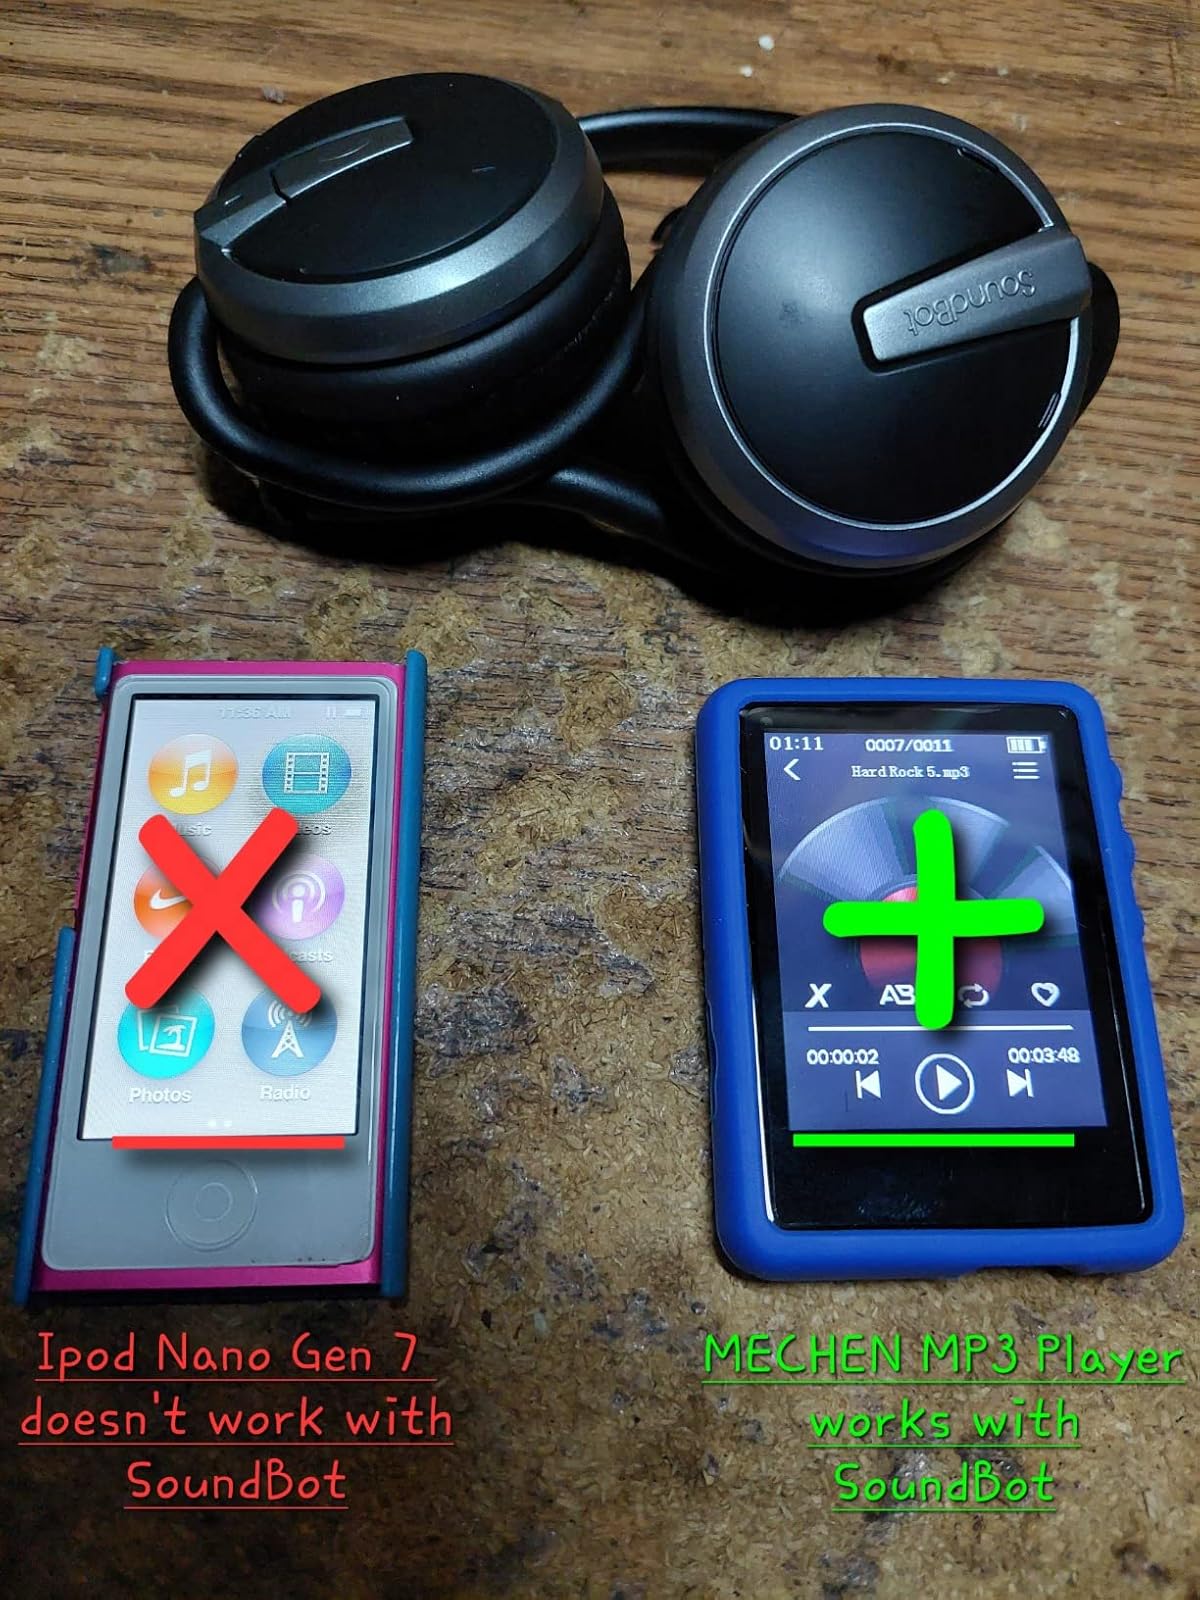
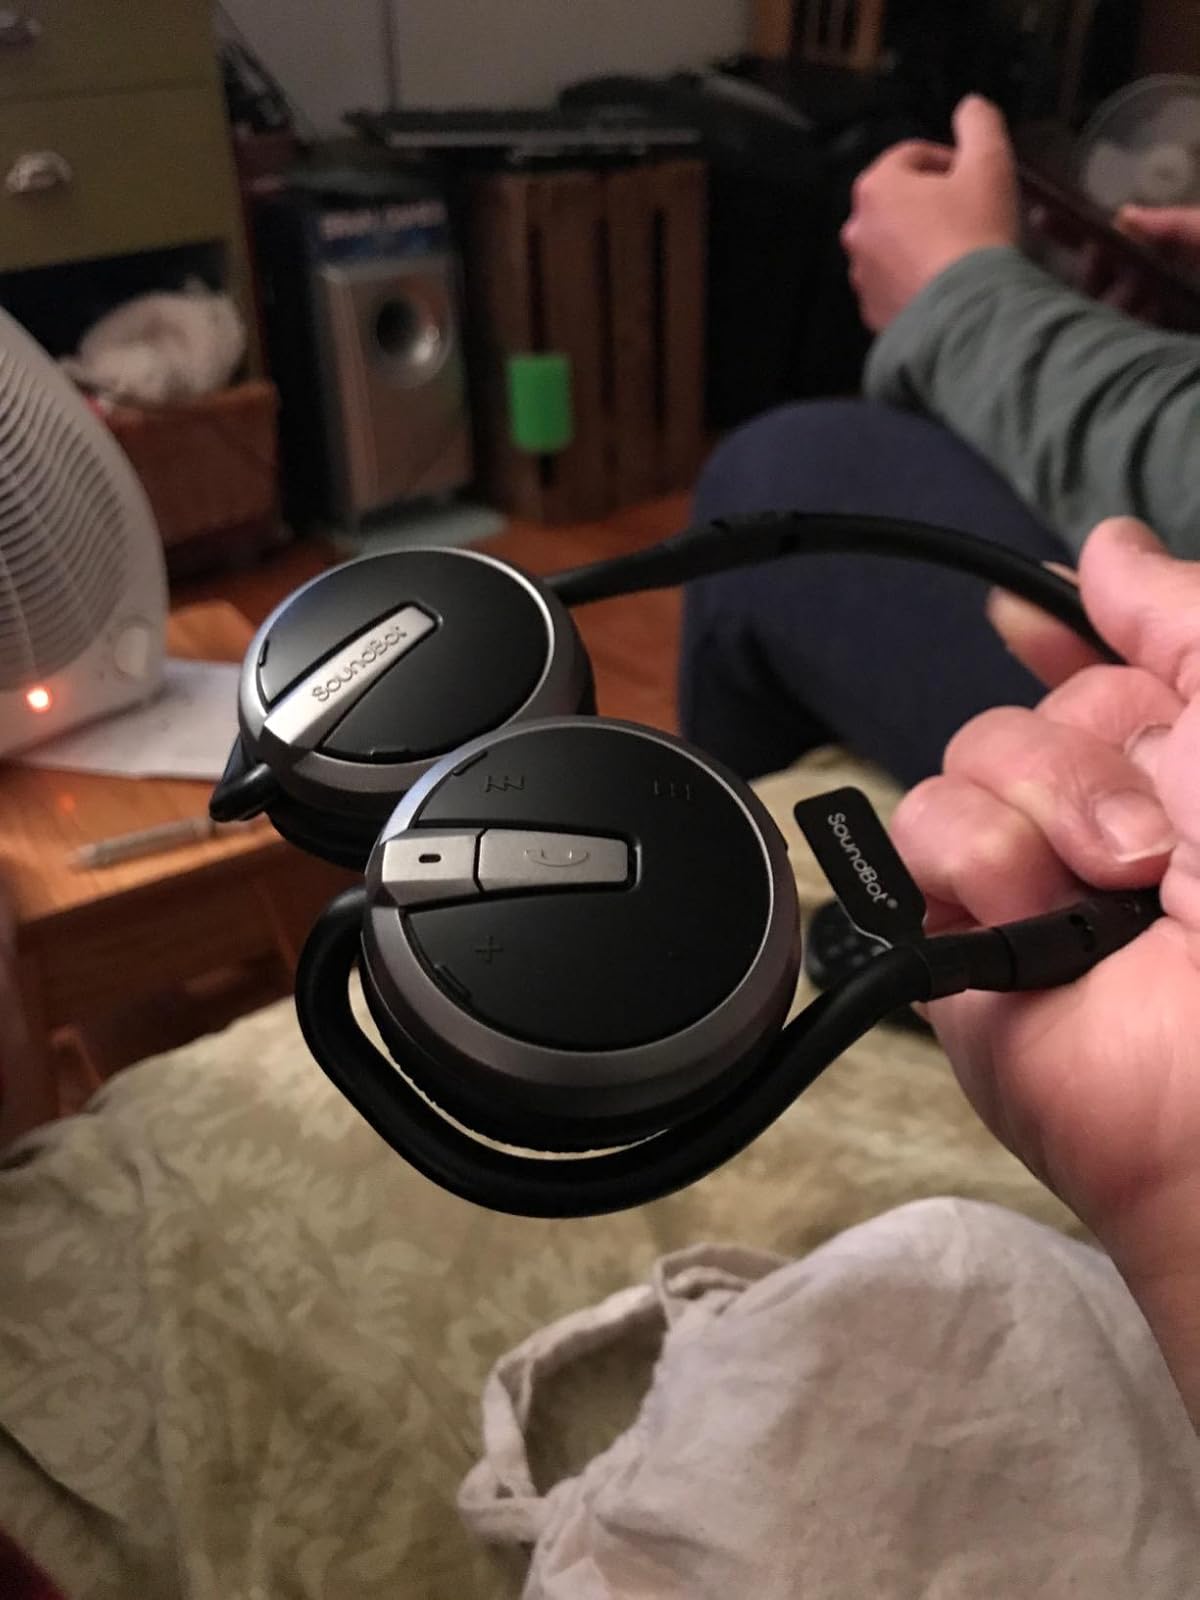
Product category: headphones
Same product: yes